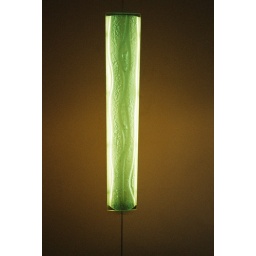
Glass wall light features in the office building foyer.